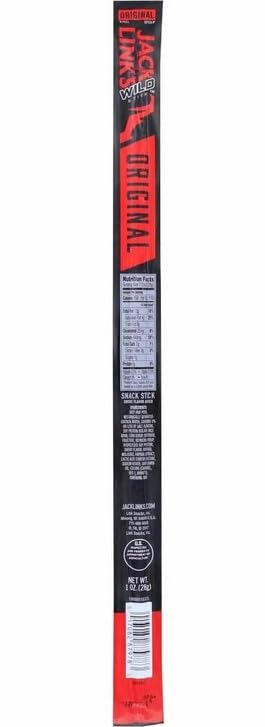
Item Name: Jack Link's Wild Sticks, Original Flavor, 1 Ounce
Bullet Point 1: 20 one-ounce packs of Jack Link's Original Wild Sticks. Try out a variety of flavors to stand out from the pack
Bullet Point 2: Original Wild Sticks flavor is authentic, genuine, and full of bold, savory flavor—a perfect blend of meat and snap
Bullet Point 3: The perfect on-the-go snack with 5 grams of protein per serving. Satisfy your inner snacker anytime, anywhere
Bullet Point 4: From Jack Link's, the #1 selling beef jerky brand (based on Nielsen sales)
Value: 3.333
Unit: ounce

Price: 1.89